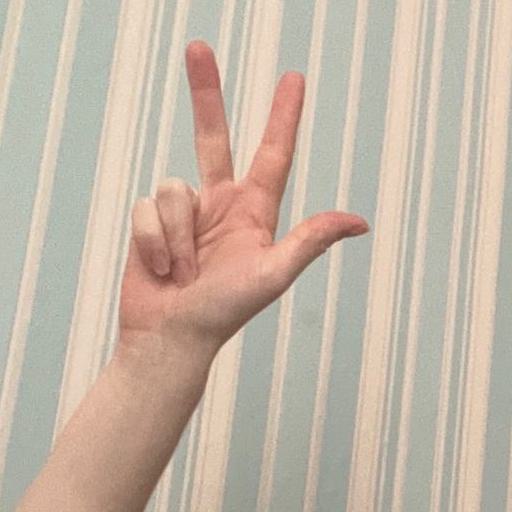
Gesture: three2